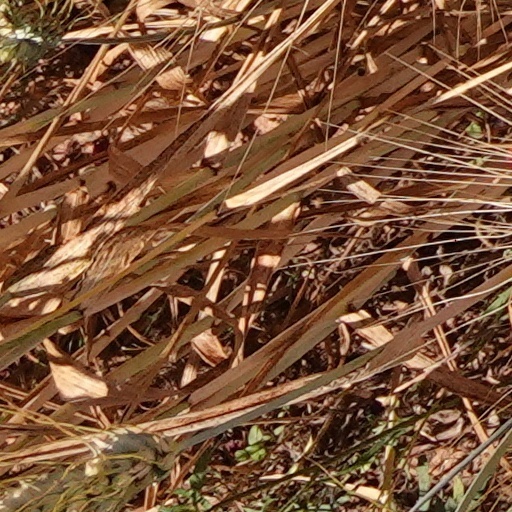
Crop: wheat